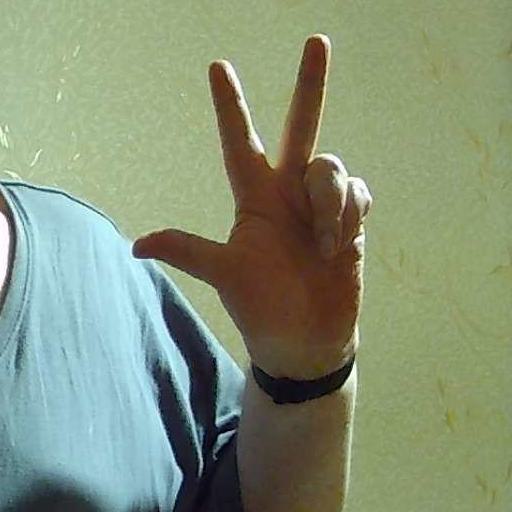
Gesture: three2